Colorado State Highway 470

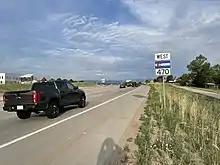
SH 470 westbound in Highlands Ranch

SH 470 begins in Golden as an extension of Johnson Road at an intersection with US 6 (6th Avenue) near the Jefferson County government office complex and its adjacent light rail station. The interchange also includes direct ramps to westbound US 6, which continues northwest towards central Golden and east to Denver. SH 470 travels south from the intersection on a four-lane freeway and passes over US 40 before reaching an interchange with I-70 near Tin Cup Hogback Park. The freeway expands to six lanes and continues south along the side of Green Mountain on the western outskirts of Lakewood. It intersects SH 8 at a single-point urban interchange in Morrison near the Bandimere Speedway complex.